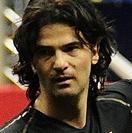
Age: 41